U.S. Route 41 in Michigan

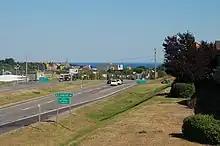
US 41/M-28 along the Marquette Bypass with Lake Superior in the background

US 41/M-28 runs north along the Lake Superior shoreline, passing the Marquette Branch Prison and crossing the Carp River before cresting Shiras Hill on the way into the city of Marquette, entering town on Front Street. South of downtown, the highway turns west on the Marquette Bypass, a four-lane expressway complete with two overpasses. The bypass moves traffic around the former routing of US 41/M-28 along Front and Washington streets, a routing that was used for Business US 41 (Bus. US 41) until 2005. West of Washington Street, US 41/M-28 follows a heavily trafficked business corridor. The 2006 average annual daily traffic (AADT, the yearly traffic count divided by 365) along this corridor ranged from 31,700 to 34,700 vehicles. US 41/M-28 climbs hilly terrain into the cities of Negaunee and Ishpeming, running west and slightly south. The two cities host Bus. M-28, which was once designated as ALT US 41 as well. Between the twin cities, US 41/M-28 skirts the shores of Teal Lake in Negaunee and then narrows to two lanes west of Ishpeming.